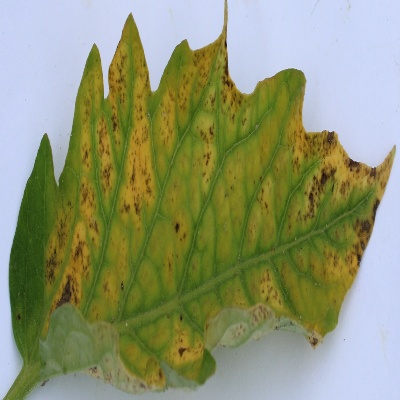
Crop: Tomato
Condition: septoria leaf spot